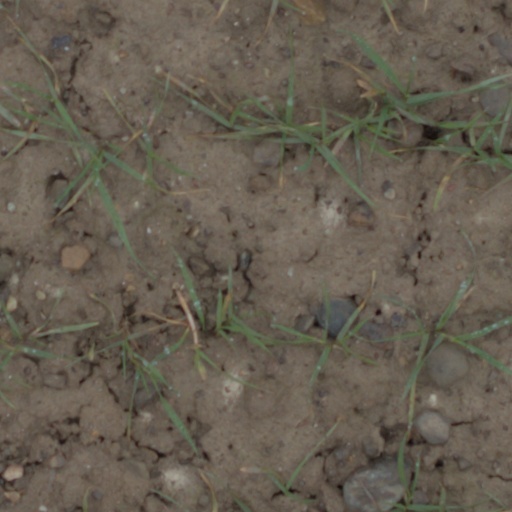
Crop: wheat